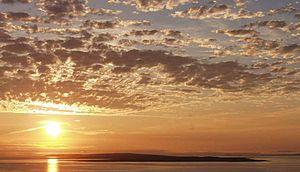
Le comté de Clare est un comté d'Irlande située dans la province du Munster. Il est situé sur la côte ouest de l'Irlande, au nord-ouest du Shannon et à l'ouest du Lough Derg. Sa population est de 117 200 habitants environ pour une superficie de 3 147 km². Sa capitale est la ville d'Ennis.